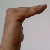
The image shows a hand gesture representing a space in Indian Sign Language.